Maine South High School

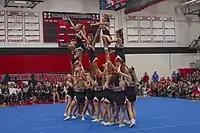
Cheerleaders performing during a pep rally.

Maine South sponsors teams for both boys and girls in basketball, cross country, golf, gymnastics, lacrosse, soccer, swimming & diving, tennis, track & field, volleyball, and water polo. Boys are also able to compete in baseball, football, and wrestling, while girls are able to compete in badminton, cheerleading, and softball.